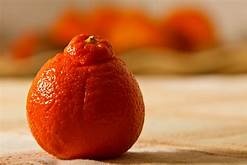
Label: mandarine